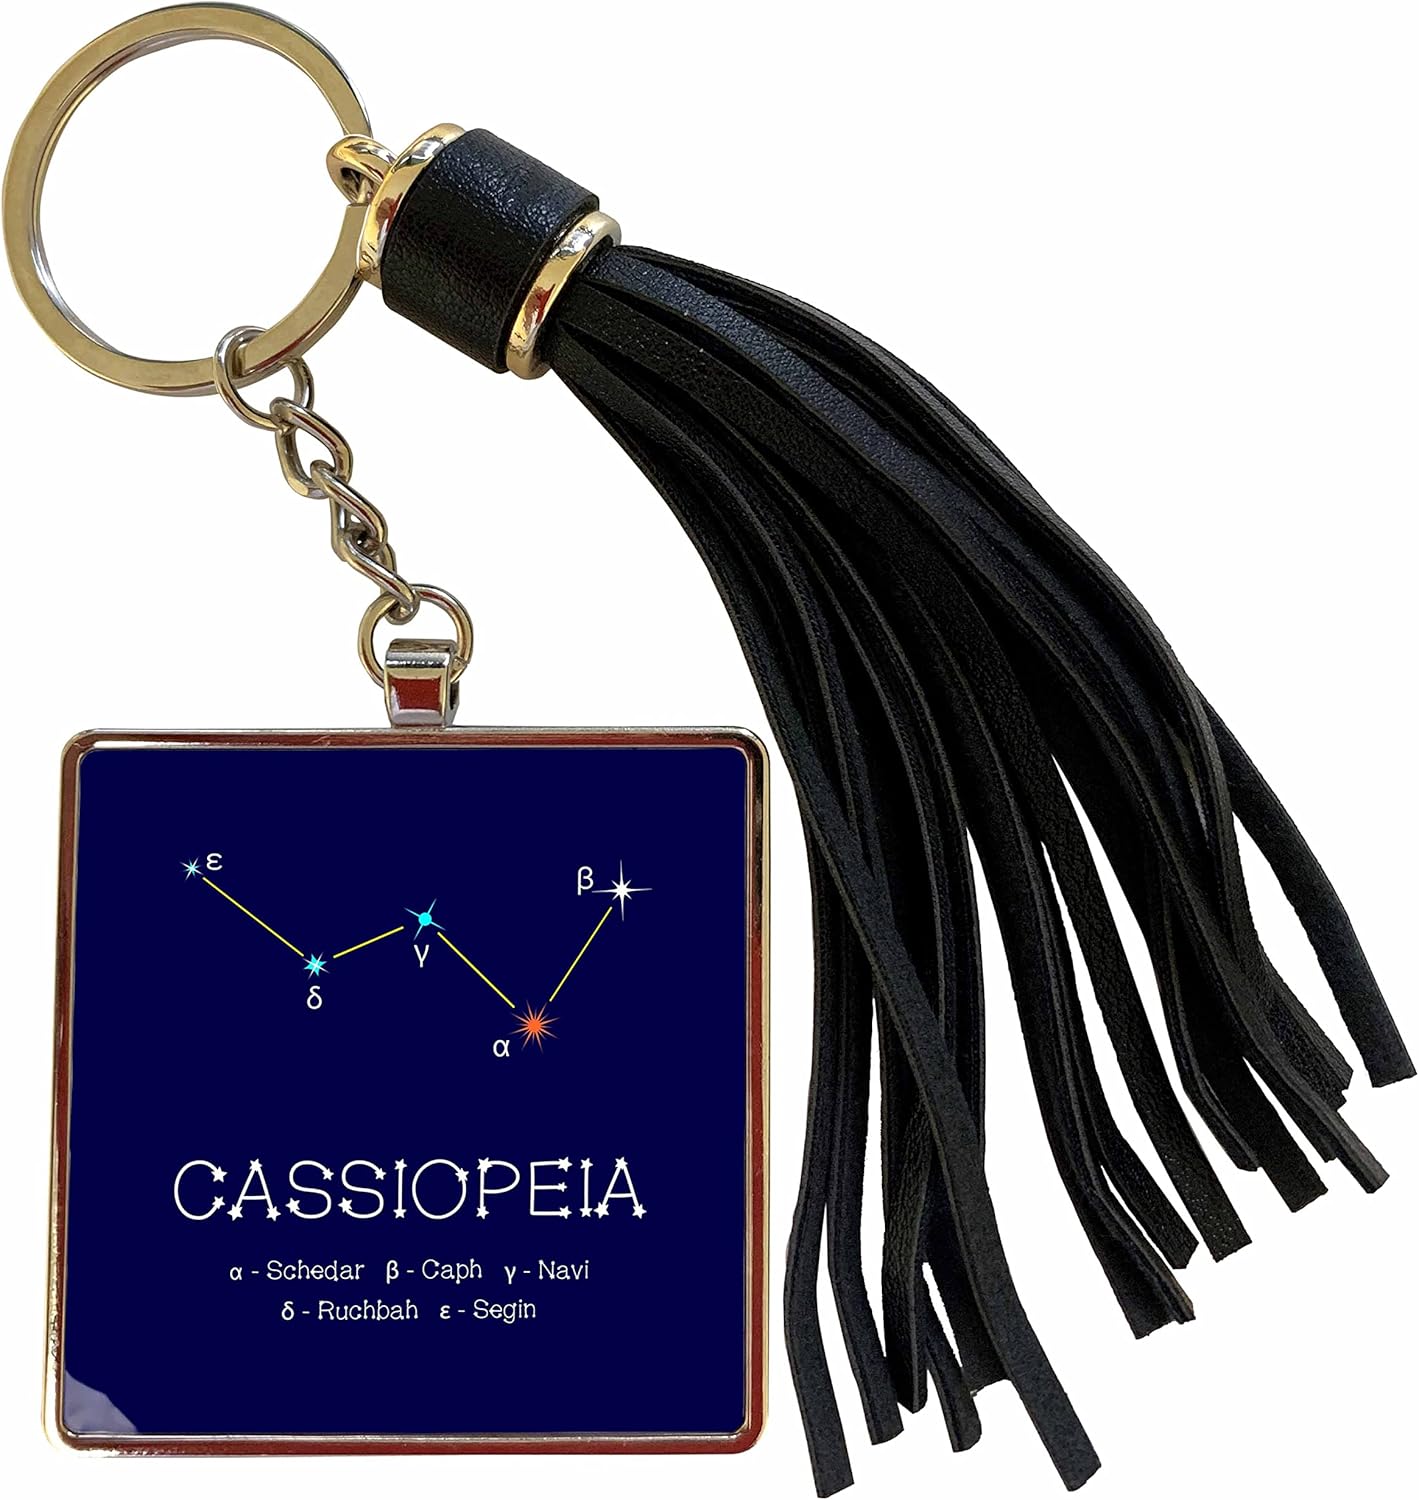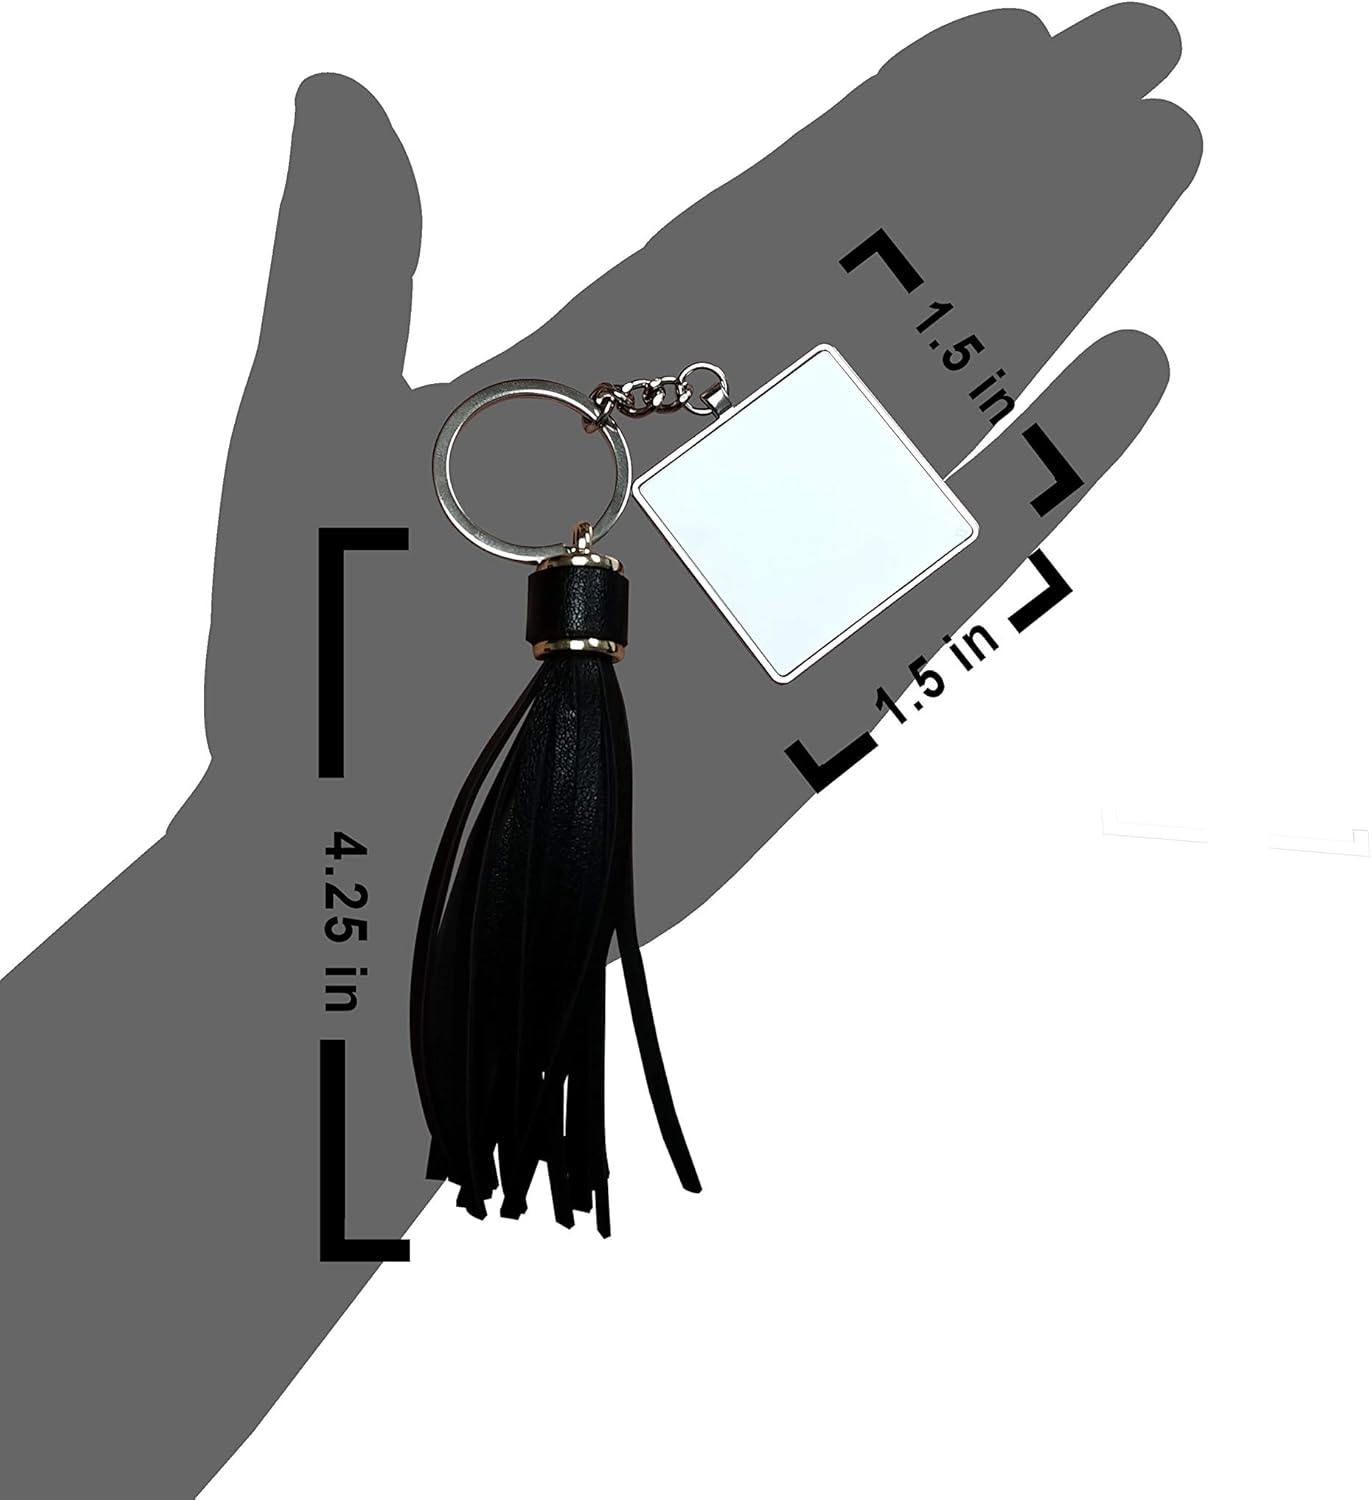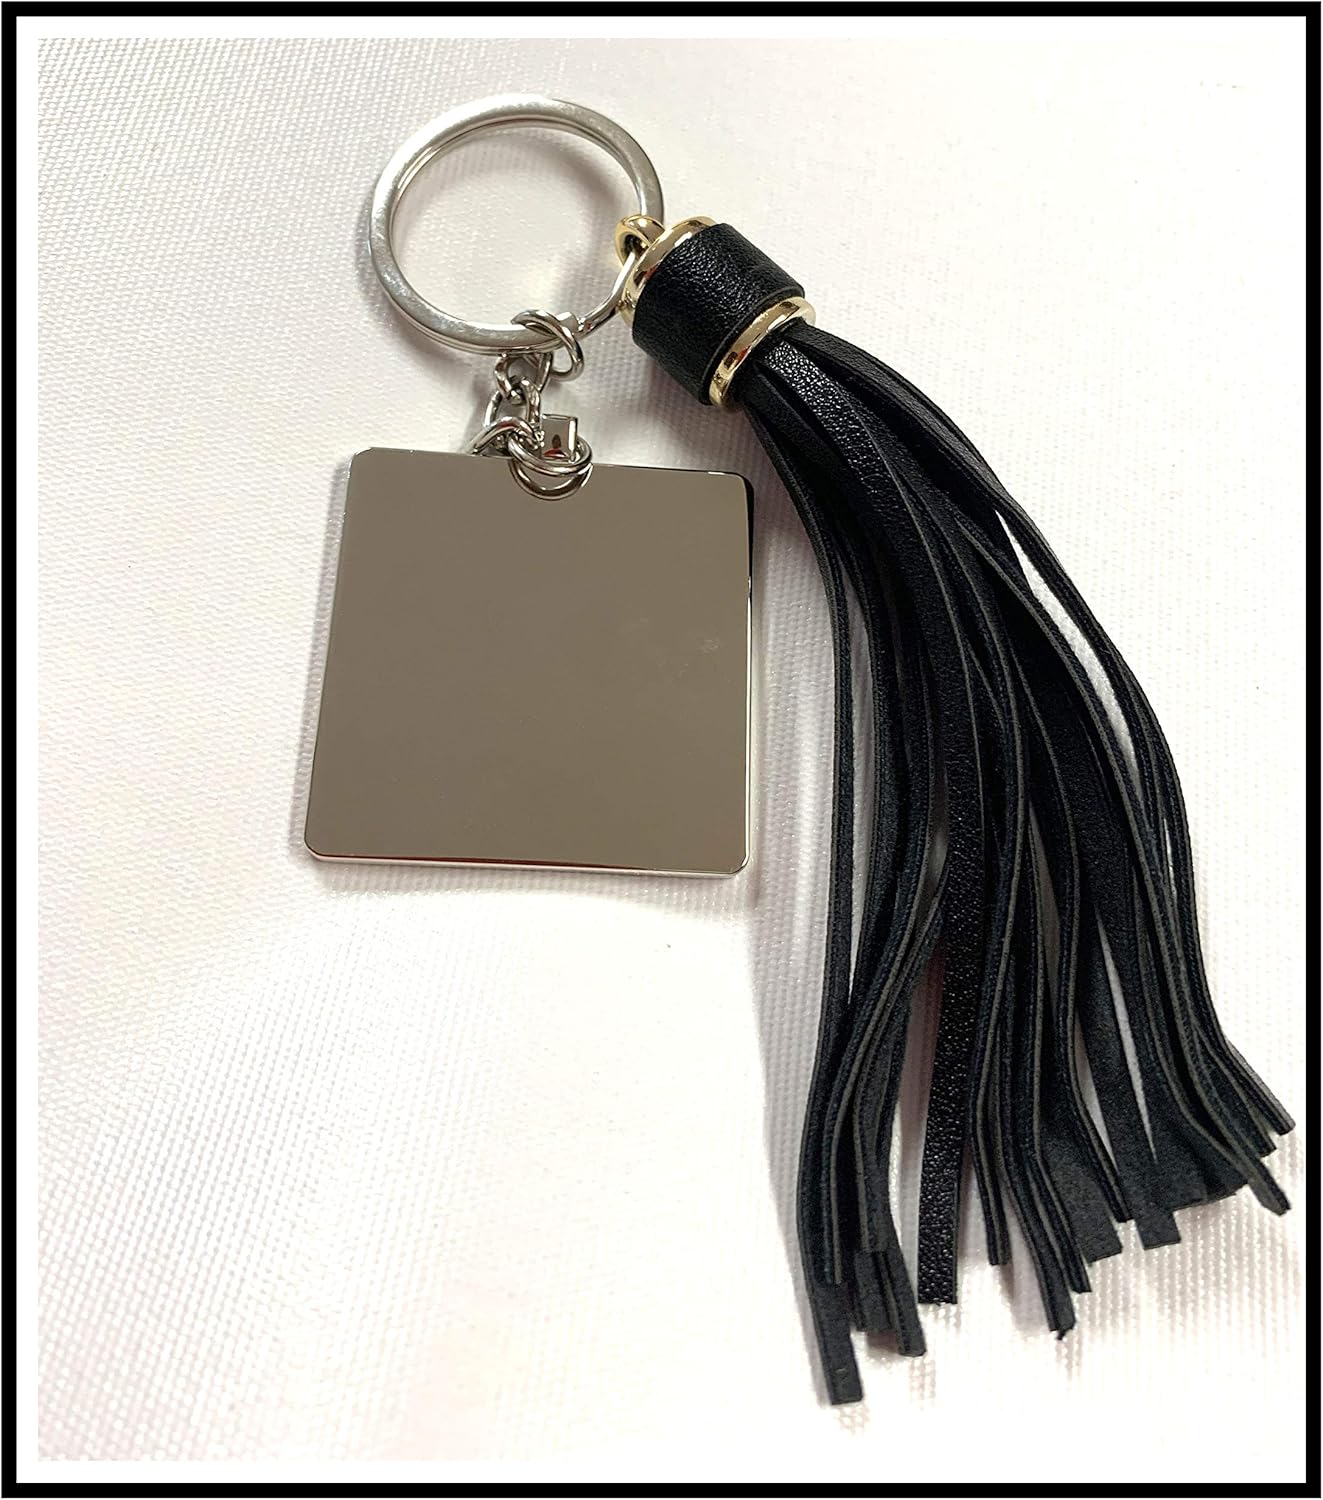
3dRose Cassiopeia Star Asterism. Star Colors, Names. Elegant Astronomy - Tassel Key Chain, 1.5 by 1.5-inch (tkc_286013_1)
Category: Automotive
Cassiopeia star asterism. Star colors, names. Elegant astronomy Tassel Key Chain is made of heavy duty durable metal. Image is printed on one side of the pendant which has a high gloss finish. Entire key chain measures 2 3/8" x 2 3/8" x 3/8". Recommended for anyone who is looking for stylish, expensive looking keychain.
Features: Dimensions: 8.25" overall length, image is 1.5" by 1.5" | Made of heavy-duty durable metal with high gloss finish | Black tassels, fancy leather tassels are soft to the touch | Image printed on 1 side of this stylish key chain | Hardware included